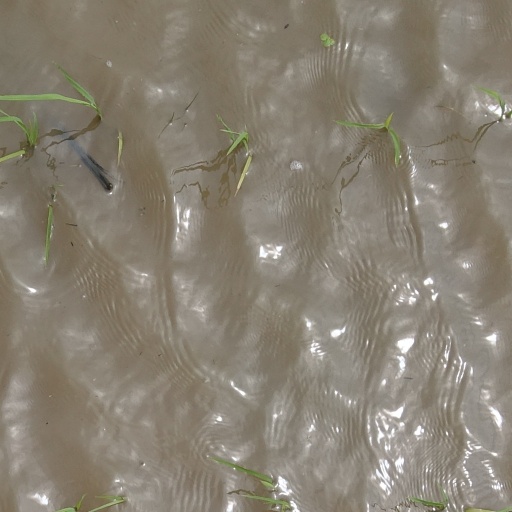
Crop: rice